The Fists of Time

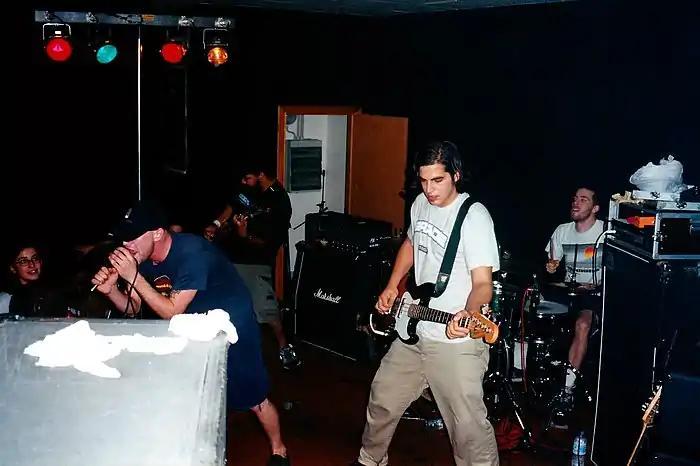
As Friends Rust performing at Plan 9 in Limena, Italy on September 16, 2000. One of the few shows when Kaleb Stewart took up lead vocals while Damien Moyal was sick. From left to right: Stewart, Joseph Simmons, Peter Bartsocas and Timothy Kirkpatrick.

In July 2000, Good Life Recordings invited As Friends Rust back to Europe for a week's worth of shows in Belgium and the Netherlands, including a performance at Dour Festival in Dour, Belgium and another at Metropolis Festival in Rotterdam, Netherlands. In mid-August 2000, the band returned to Europe for a full five-week tour, which included a handful of cross-over shows with Canadian melodic hardcore band Grade, New Jersey melodic hardcore band Ensign and Massachusetts post-hardcore band Garrison. This European tour also included stops at Ieper Hardcore Festival in Ypres, Belgium, TurboPunk Festival, in Poznań, Poland, Transmitter Festival in Hohenems, Austria and Complete MADness Festival in Potsdam, Germany.